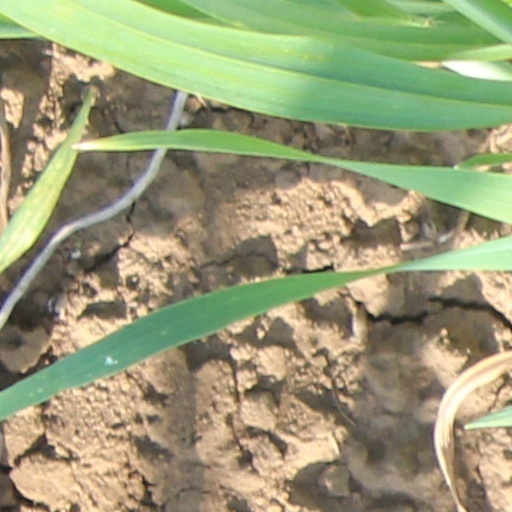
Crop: wheat